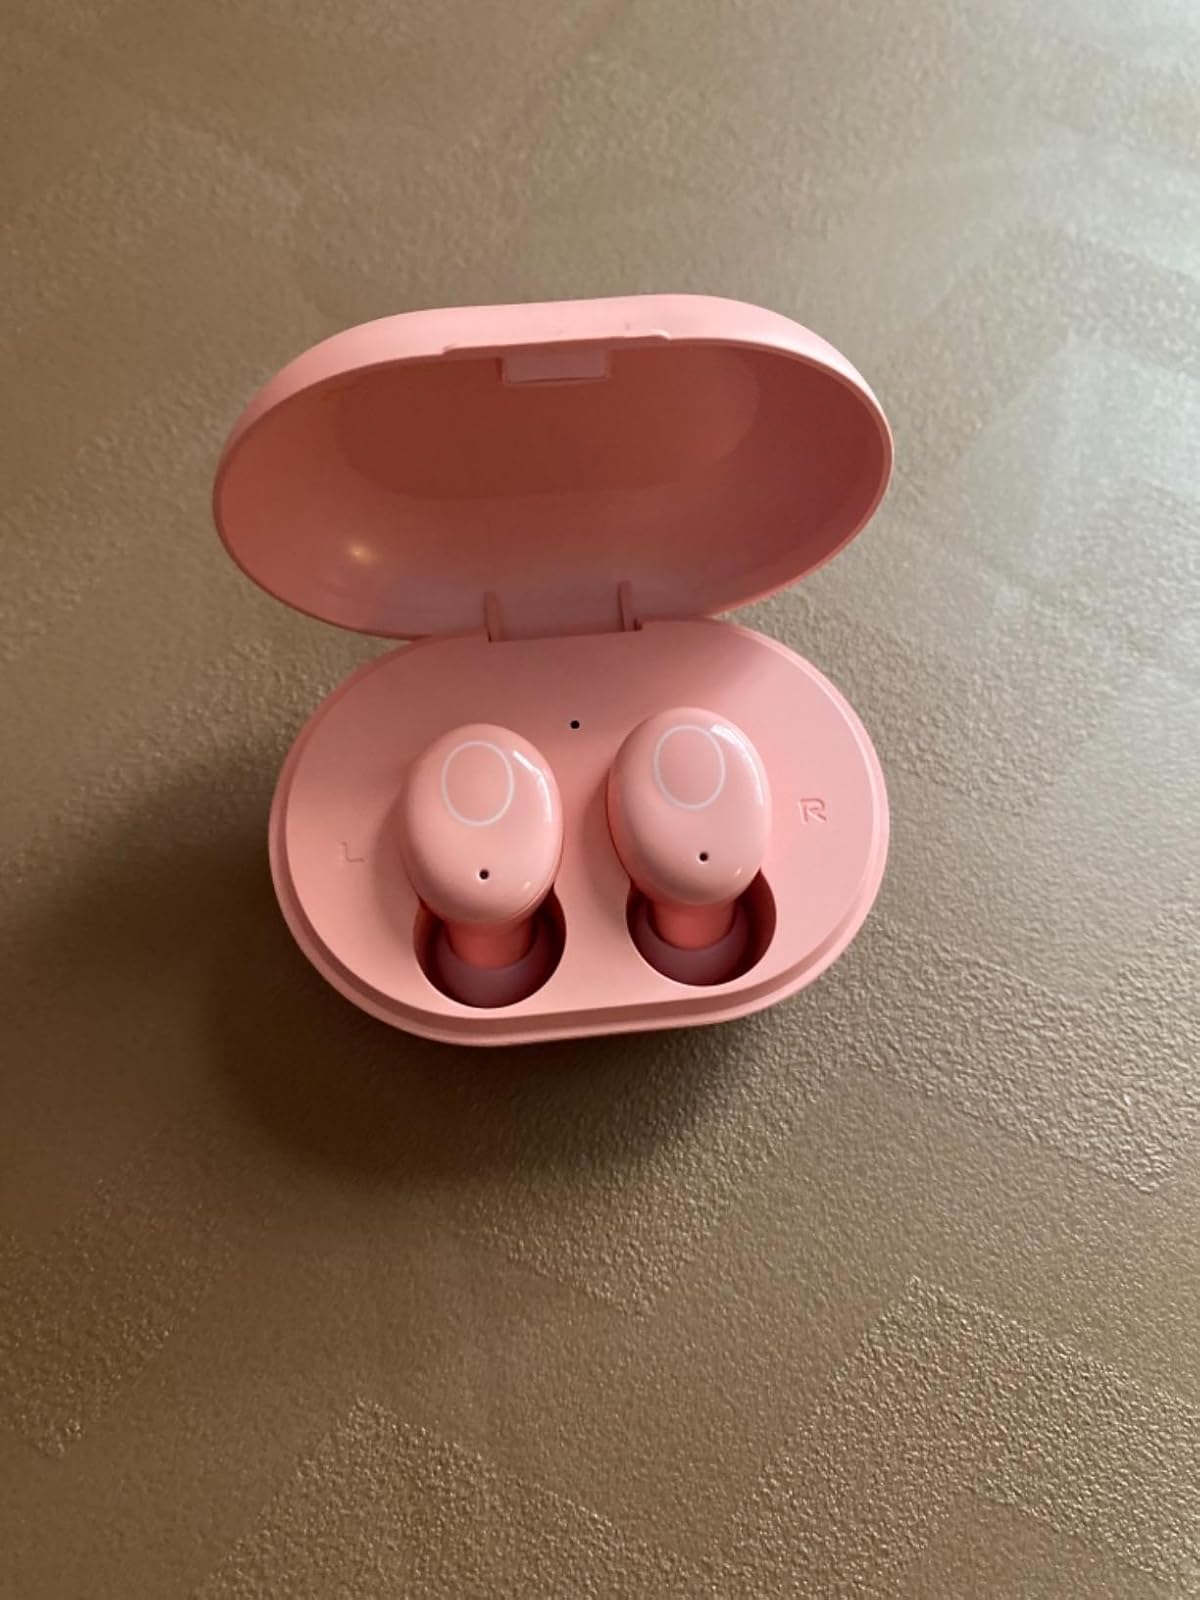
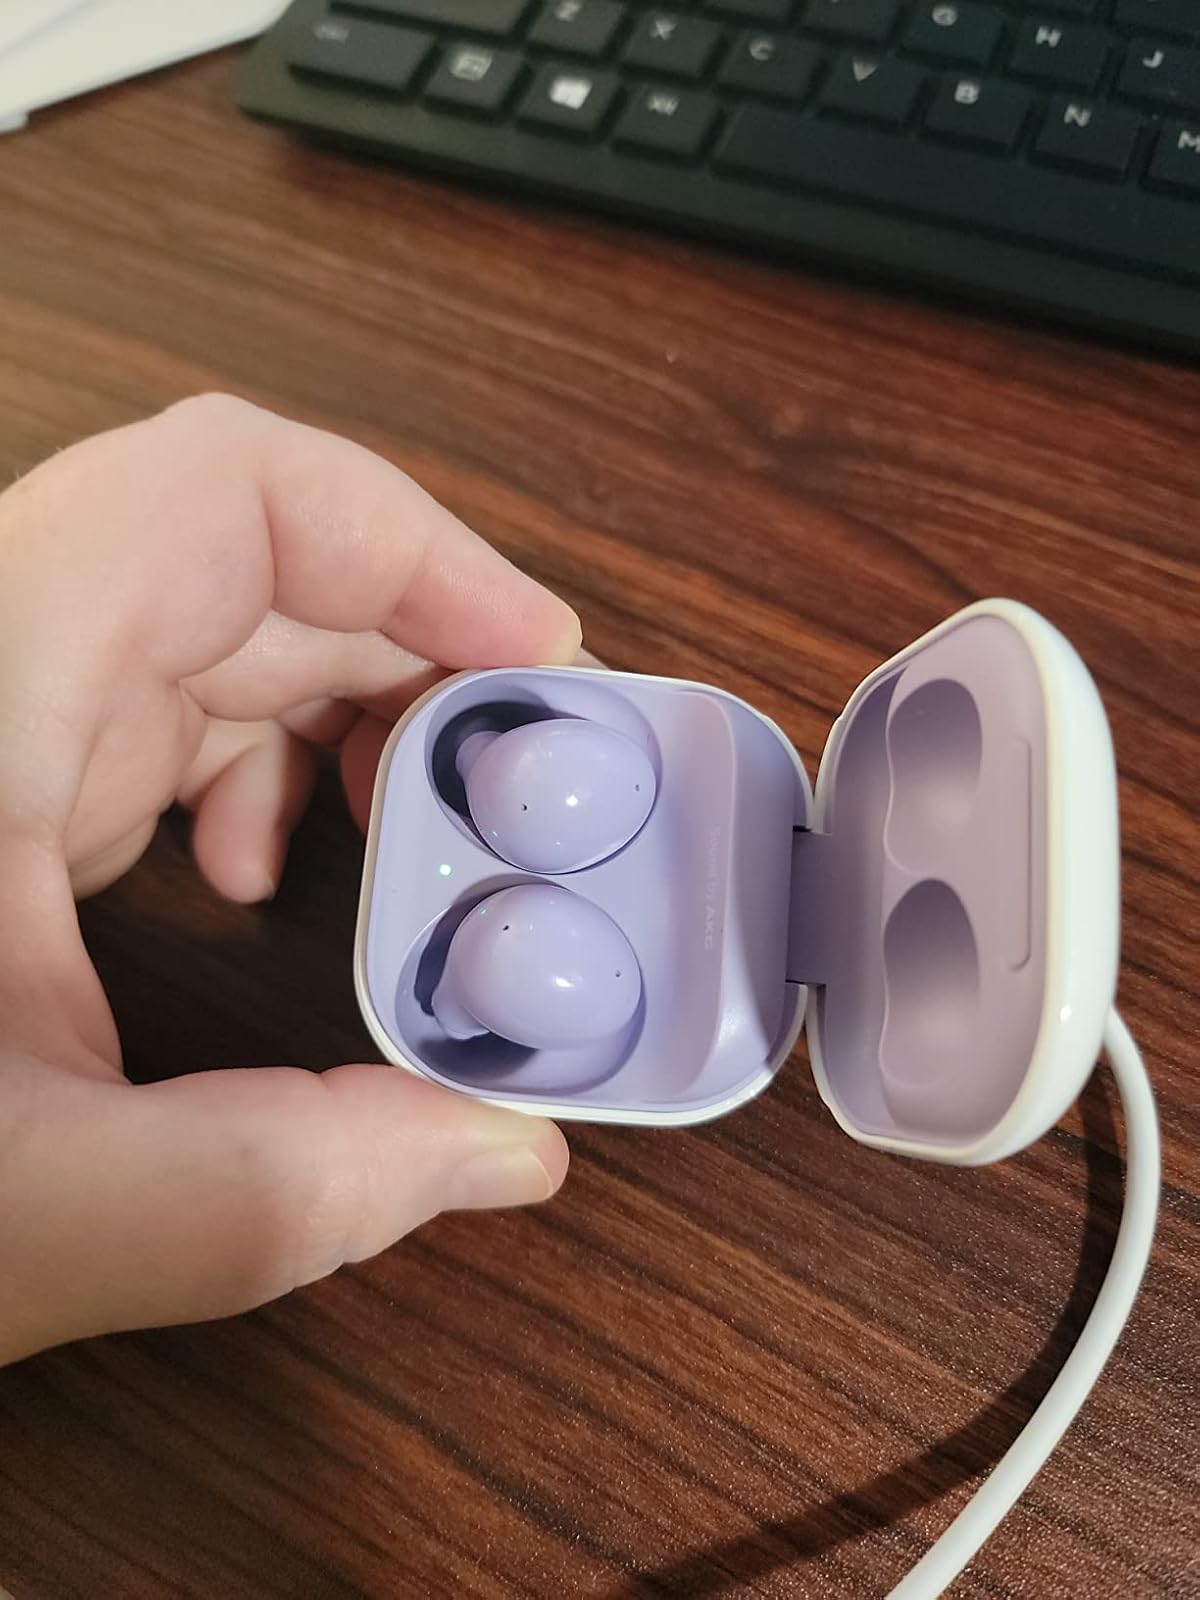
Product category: earbuds
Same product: no